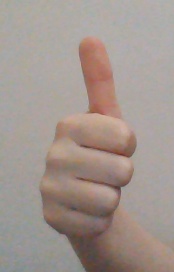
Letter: aleff